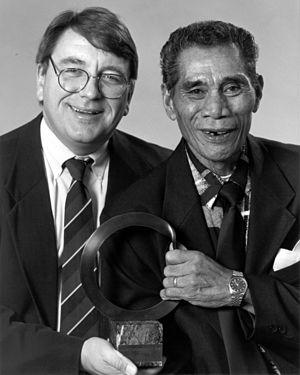
Le prix Goldman pour l'environnement est un prix remis annuellement à des défenseurs de l'environnement répartis en six zones géographiques :